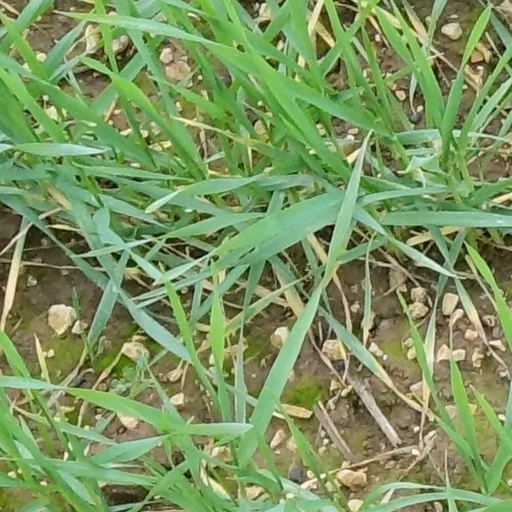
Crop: wheat